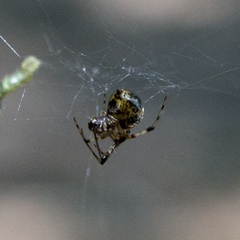
Species: Parasteatoda_tepidariorum